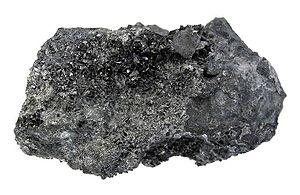
Le Koudriavy, en japonais Myoro-dake ou Moyoro-dake, est un volcan de Russie situé dans les îles Kouriles, à l'extrémité septentrionale de l'île d'Itouroup. Il fait partie du complexe volcanique du Medvezhya composé de plusieurs caldeiras et cônes volcaniques.